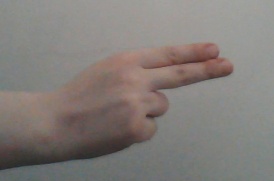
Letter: ain